Black Abbey

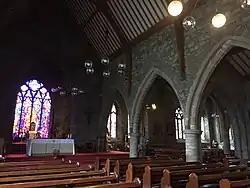
The interior of Black Abbey, the nave and transept

The priory was founded in 1225 by William Marshal the younger, Earl of Pembroke, who died in 1231.